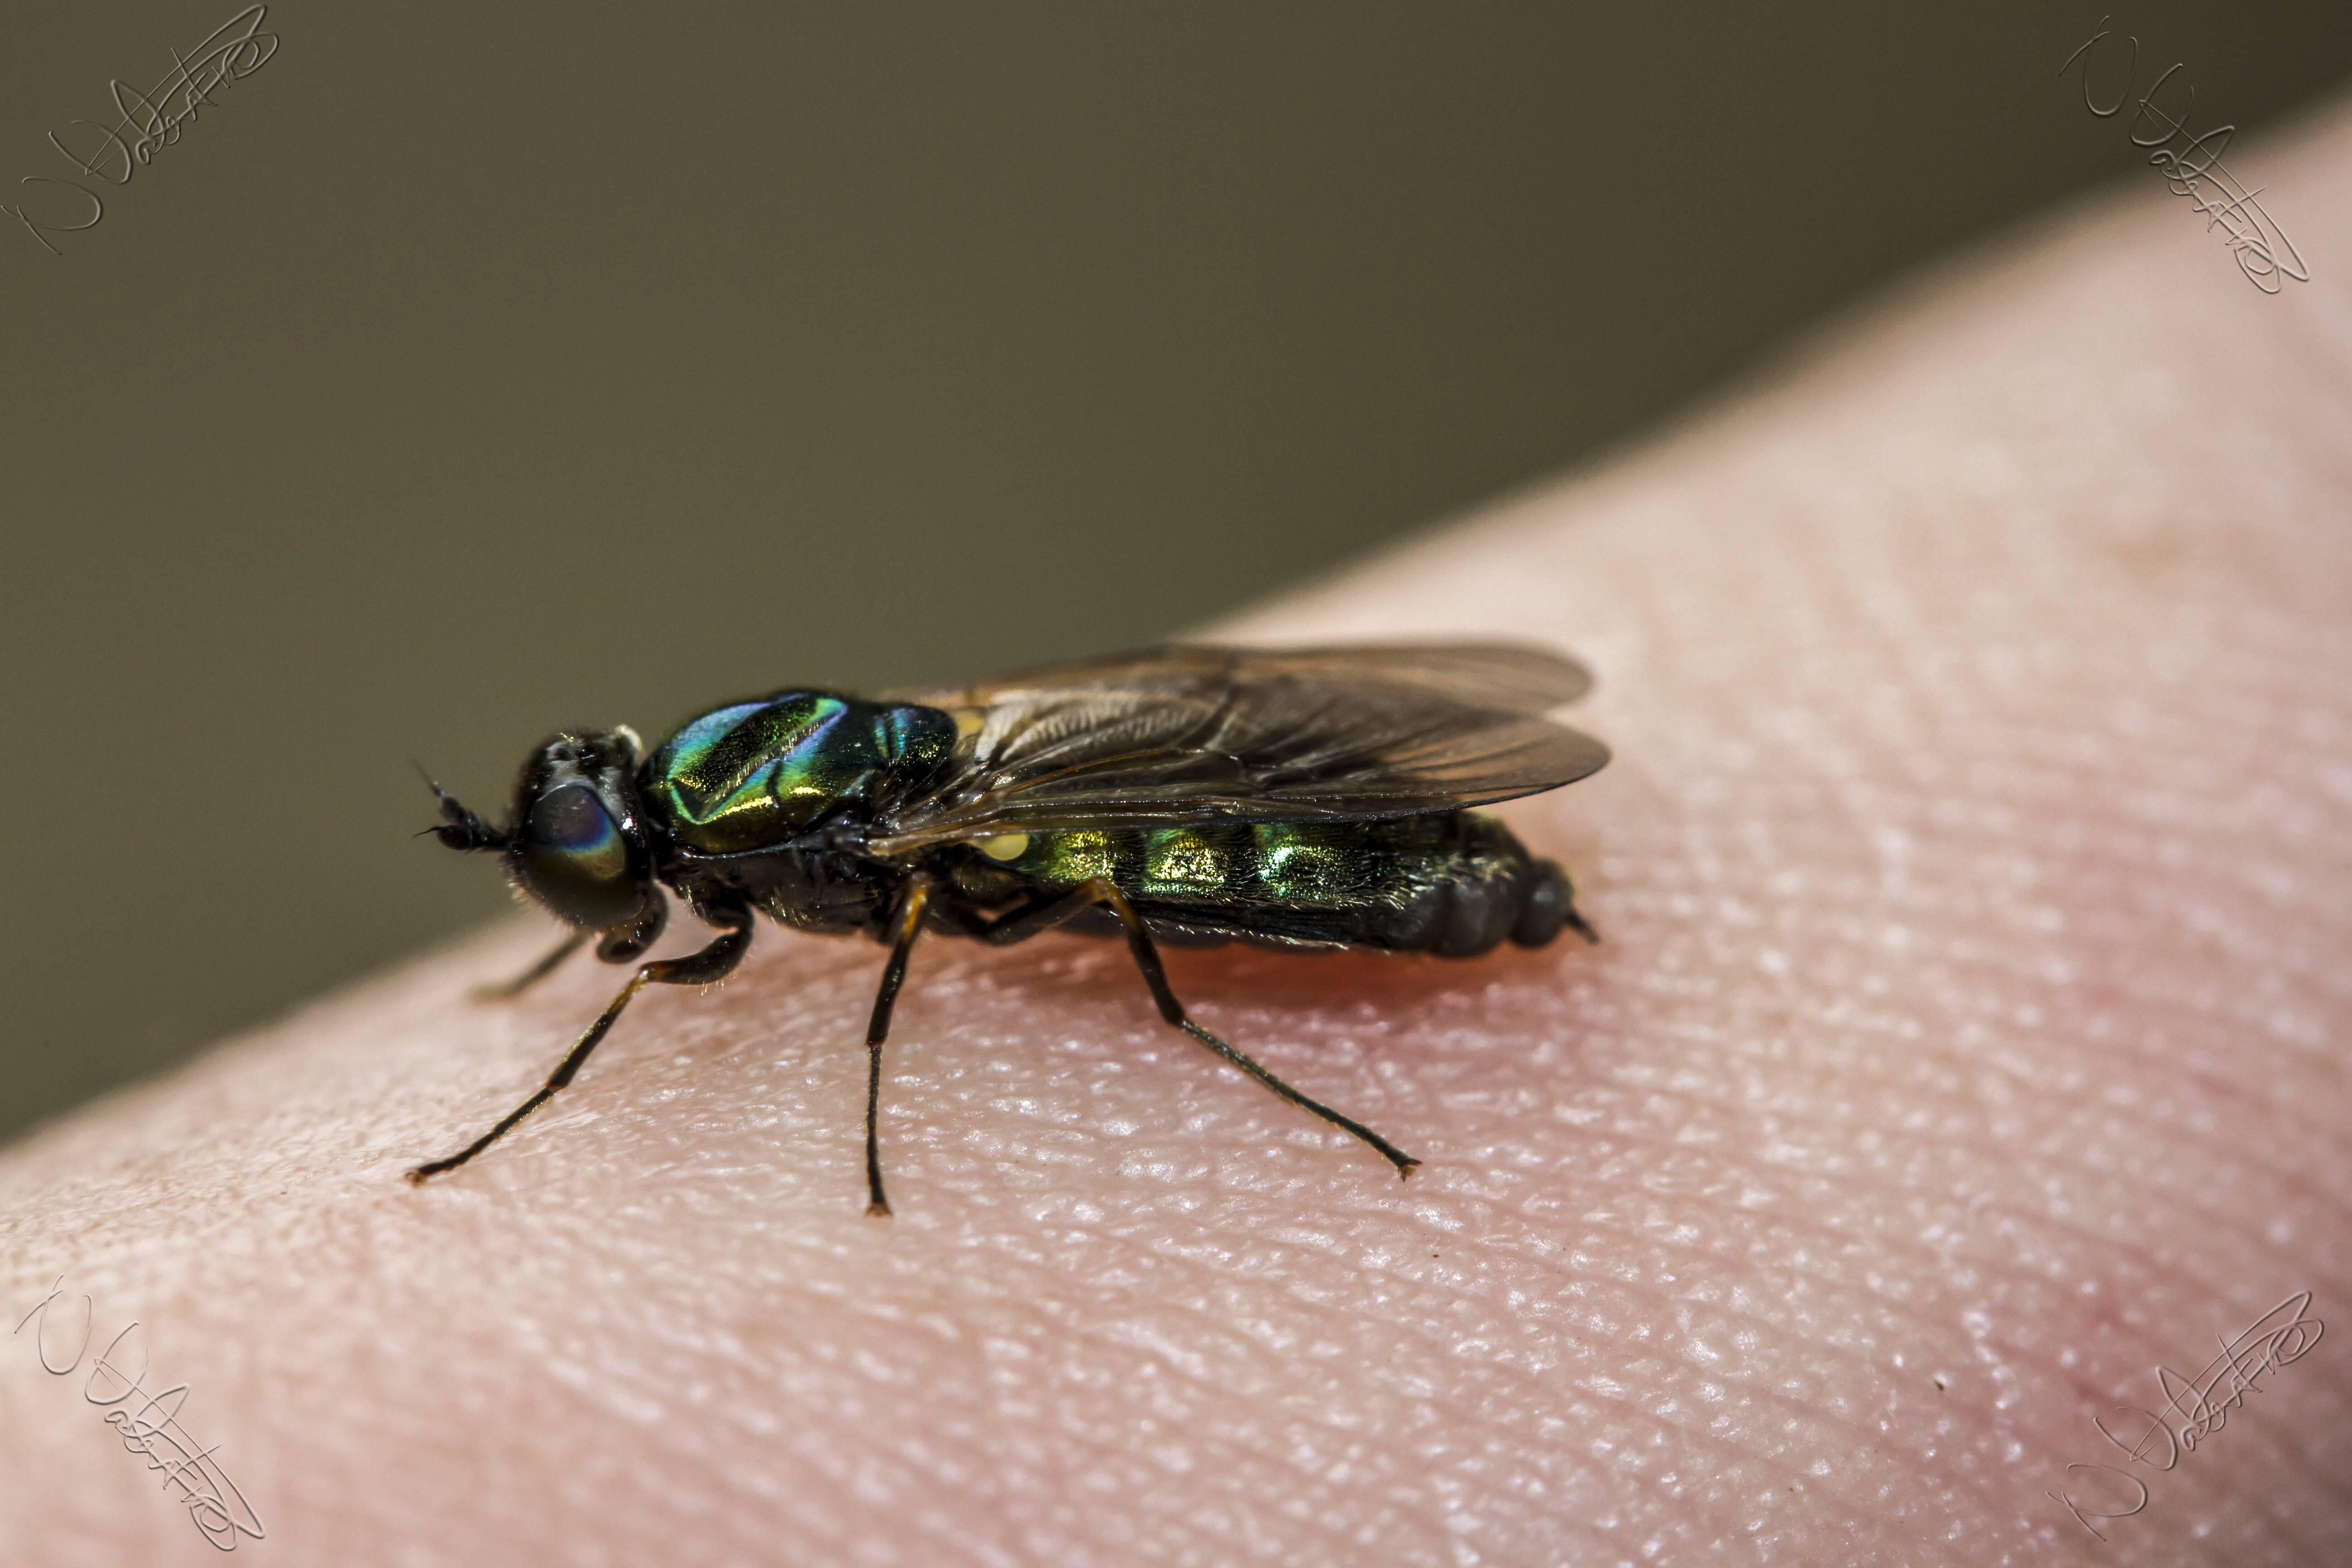
photography, fly, insect, macro, canon, garden, fauna, invertebrate, close up, outdoors, uk, 7d, pest, nikkvalentine, peterborough, canon60mmmacrousm, macro photography, arthropod